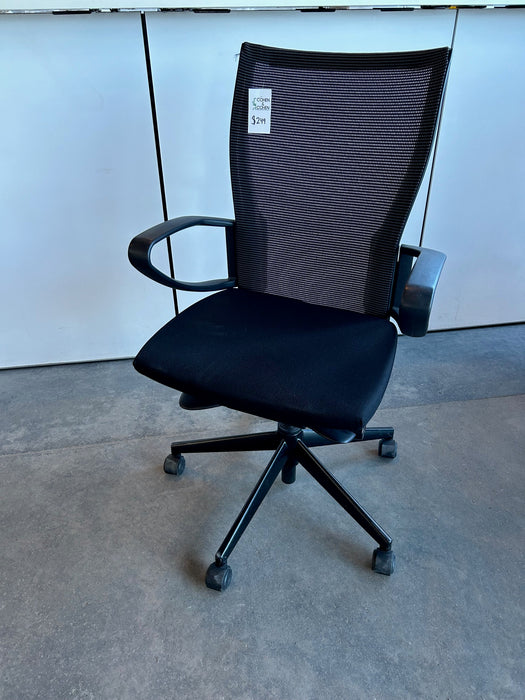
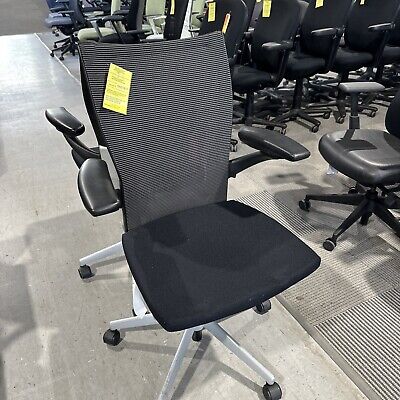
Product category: items_chair
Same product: yes